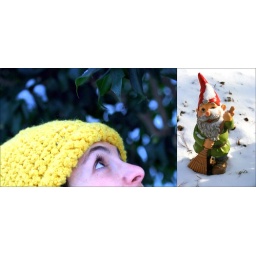
11:365 ||| (whimsy) ||| me with yellow comfy wool hat / garden gnome in snow